Commercial fishing in Spain

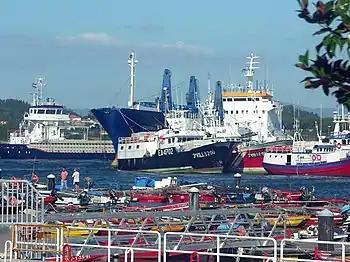
A fishing fleet in Ribeira, Galicia.

Spain is an eminently maritime country with a long continental shelf running along the entire periphery of the Spanish coast. This narrow continental shelf is extremely rich in fish resources since the shelf is close to land.